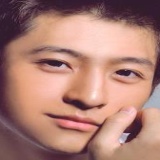
diễn viên Harry Lu